Antoni Jan Goetz

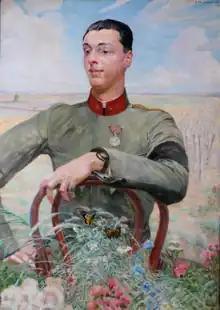
Portrait of Goetz by Jacek Malczewski

Antoni Jan Goetz (also Antoni Jan Goetz-Okocimski; 17 December 1895 – 31 October 1962) was a Polish industrialist, politician and activist. In the 1930s he was the sole owner of the Okocim Brewery in Brzesko, Poland, which had been founded by his grandfather, Johann Evangelist Götz, and a delegate to the Sejm (parliament) of the Second Polish Republic.